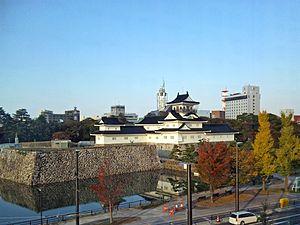
Le château de Toyama, également appelé château d'Azumi, se trouve à Toyama, préfecture de Toyama au Japon. Construit en 1543, le château et ses environs sont à présent un parc public.